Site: brandenburg
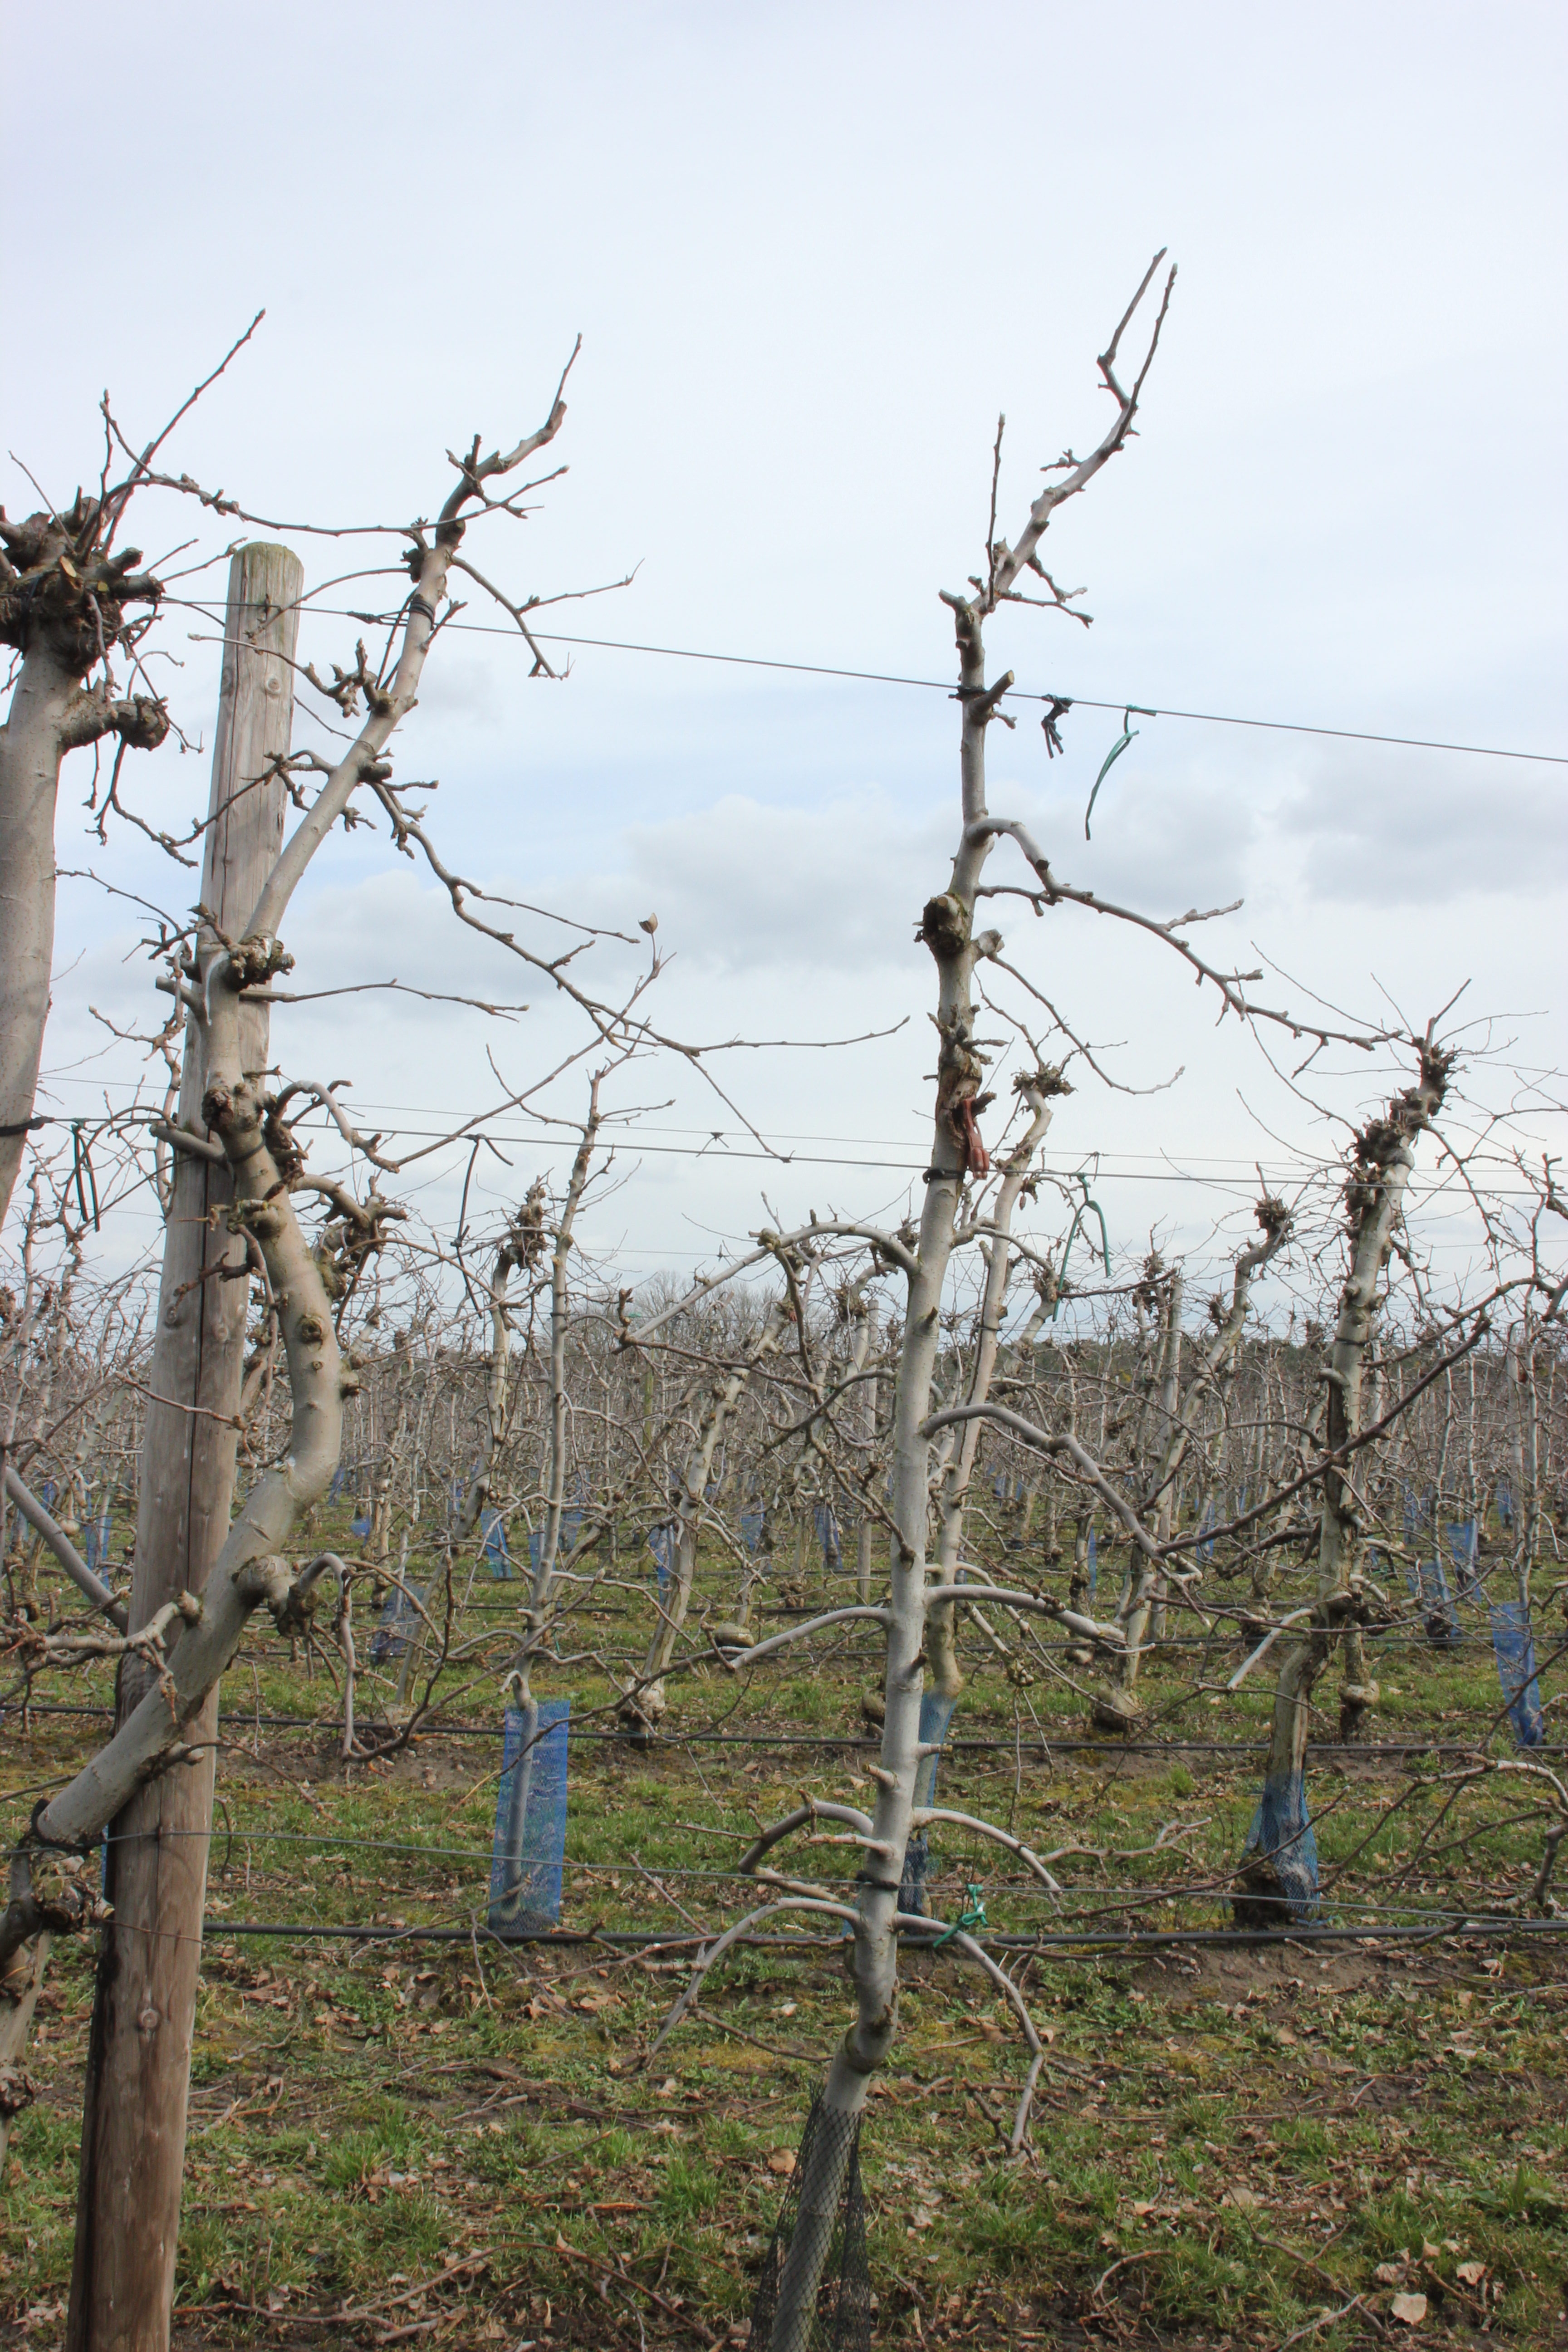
Growth stage (BBCH 01): Bud development